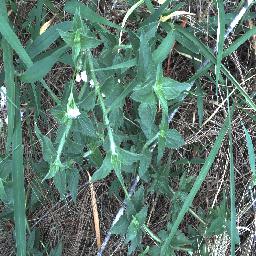
Label: siam_weed